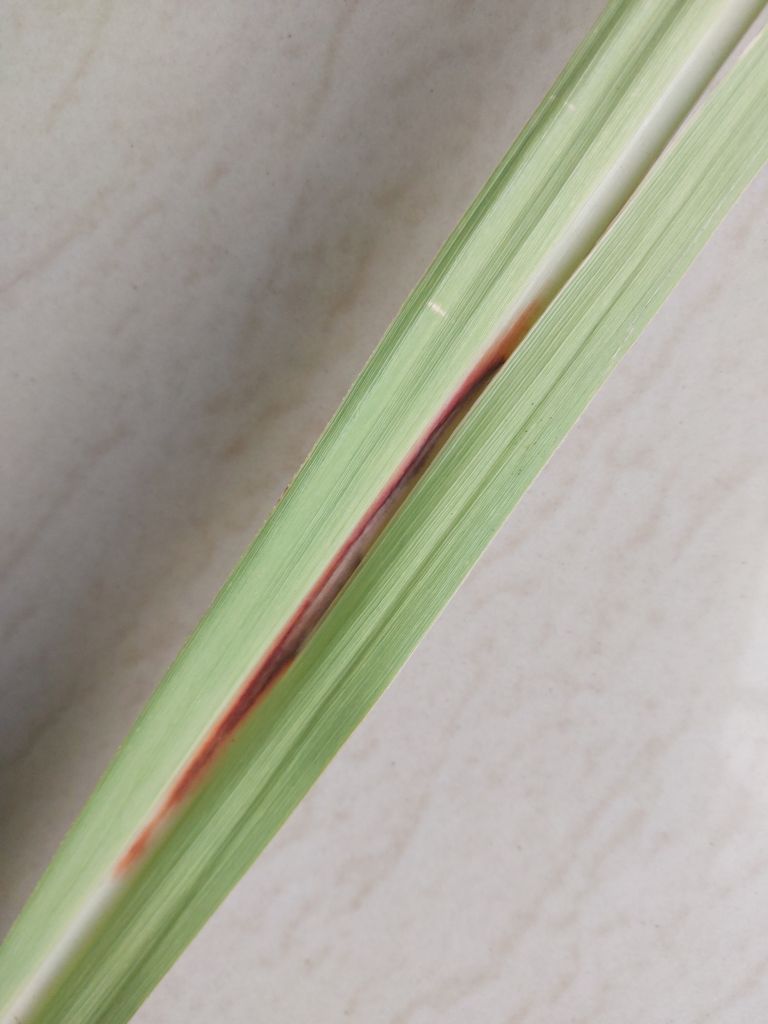
Label: Brown Spot